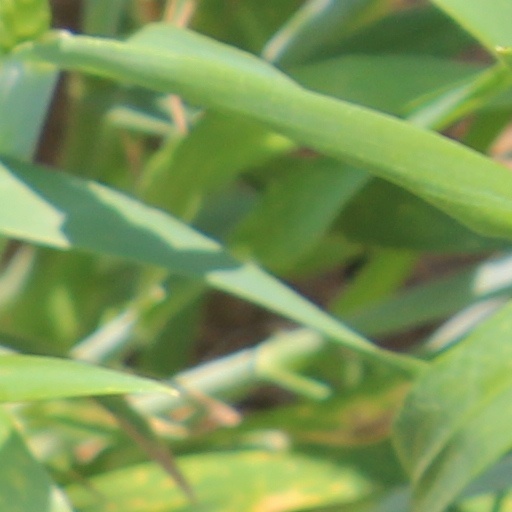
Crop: wheat